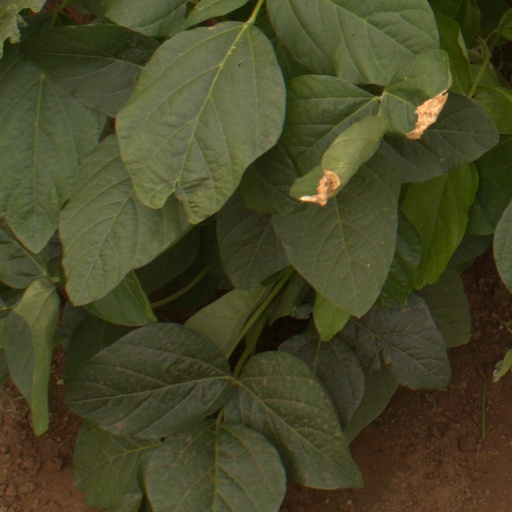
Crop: soybean